Dan Nichols

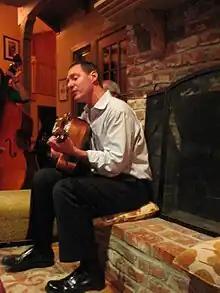
Dan Nichols at a Shabbat gathering for Rodef Sholom where he is artist-in-residence.

Daniel Nichols (born 1969) is an American Jewish rock musician and founder of the band, E18hteen.